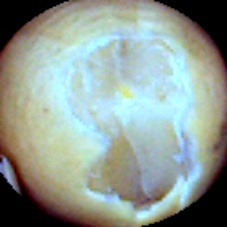
Label: Broken